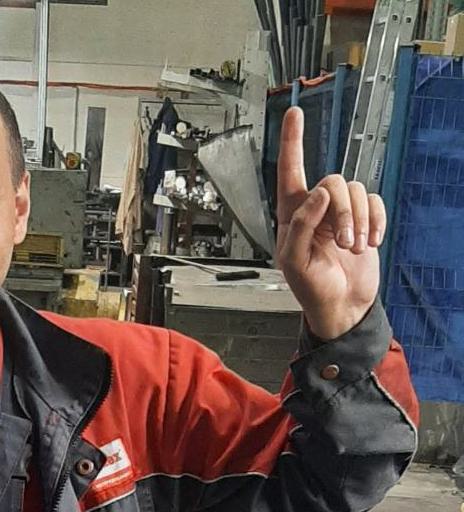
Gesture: one